Maslina Grancharova

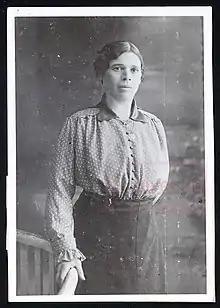

Maslina Ivanova Grancharova (Bulgarian: Маслина Иванова Грънчарова; 1874–1958), also known as the Rayna Knyaginya of Kastoria (Bulgarian: Костурската Райна Княгиня), was a Bulgarian teacher and revolutionary from the village of Zagorichani (Bulgarian: Загоричани, present day Vassiliada), Manastir Vilayet, Ottoman Empire. She was a member of the Internal Macedonian Revolutionary Organization (IMRO) and participated in the Macedonian Struggle, most notably in the Ilinden Uprising. She sewed the flag that represented the liberation of Dumbeni (today Dendrochori), Kastoria from the Ottomans and was the flag-bearer for her unit during the Ilinden Uprising.